K N Pathak

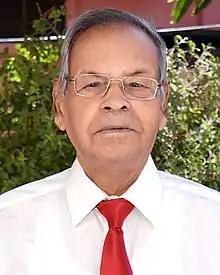

Kare Narain Pathak is an Indian Theoretical Condensed Matter Physicist, Professor Emeritus and Former Vice-Chancellor of the Panjab University. He is an elected Fellow of several science academies such as the Indian Academy of Sciences, Indian National Science Academy, National Academy of Sciences, India, National Research Council Canada and Punjab Academy of Sciences.